Ippommatsu Station (Saitama)

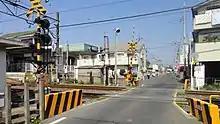
The single-lane level crossing immediately to the east of the station

Lying close to the boundary between Sakado and Tsurugashima cities, Ippommatsu Station's only exit opens onto a busy road which crosses the Ogose Line. A current problem is the narrowness of the road and the level crossing across the line. In the morning and at evening, pedestrian and vehicular traffic often become congested with commuters and students from nearby schools.